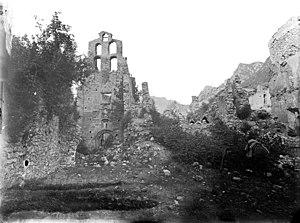
L’abbaye Sainte-Marie de Lavaix ou monastère Sainte-Marie de Lavaix, est une ancienne abbaye espagnole aujourd'hui en ruines, qui se situe sur la commune d'El Pont de Suert, dans la province de Lérida en communauté autonome de Catalogne.